Jesuit Pharmacy in Grodno

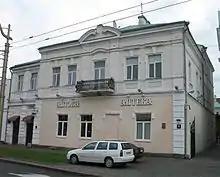
Pharmacy Museum today

The Jesuit pharmacy resumed its activities in 1996, when cooperative "Biotest" rented and rebuilt it. The old rooms have decorated vaulted ceilings. There are halls: drugstore, museum exhibition, and herbal store. The sales room offers more than 5,000 modern domestic and imported drugs and medical devices for sale. The second hall is the museum exhibition devoted to the history and development of the Grodno pharmacy and pharmacy business in Belarus. The first museum exhibition was created with the help of the citizens and lasted until 2004. The museum displays six stylized herbariums made by famous Polish writer and resident of Grodno Eliza Orzeszkowa. One of the sections of the exhibition is devoted to medical instruments used for the autopsy of King Stefan Batory after his sudden death in Grodno. The last hall is the herbal room which offers tinctures, teas, toiletries, cosmetics and supplements made from medicinal plants.